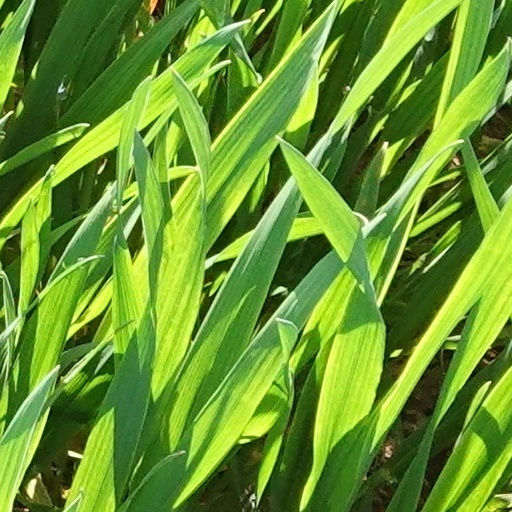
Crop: wheat